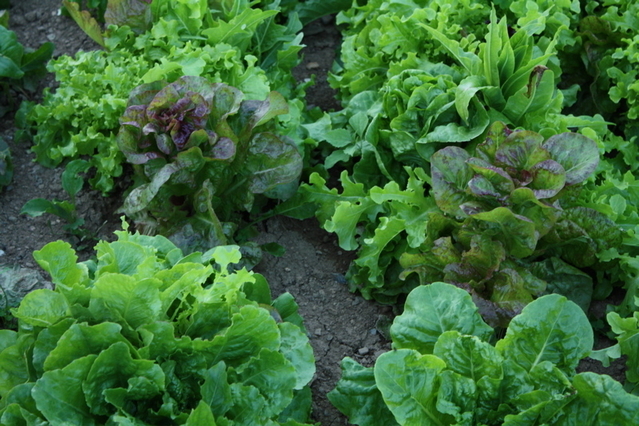
Texture: frilly